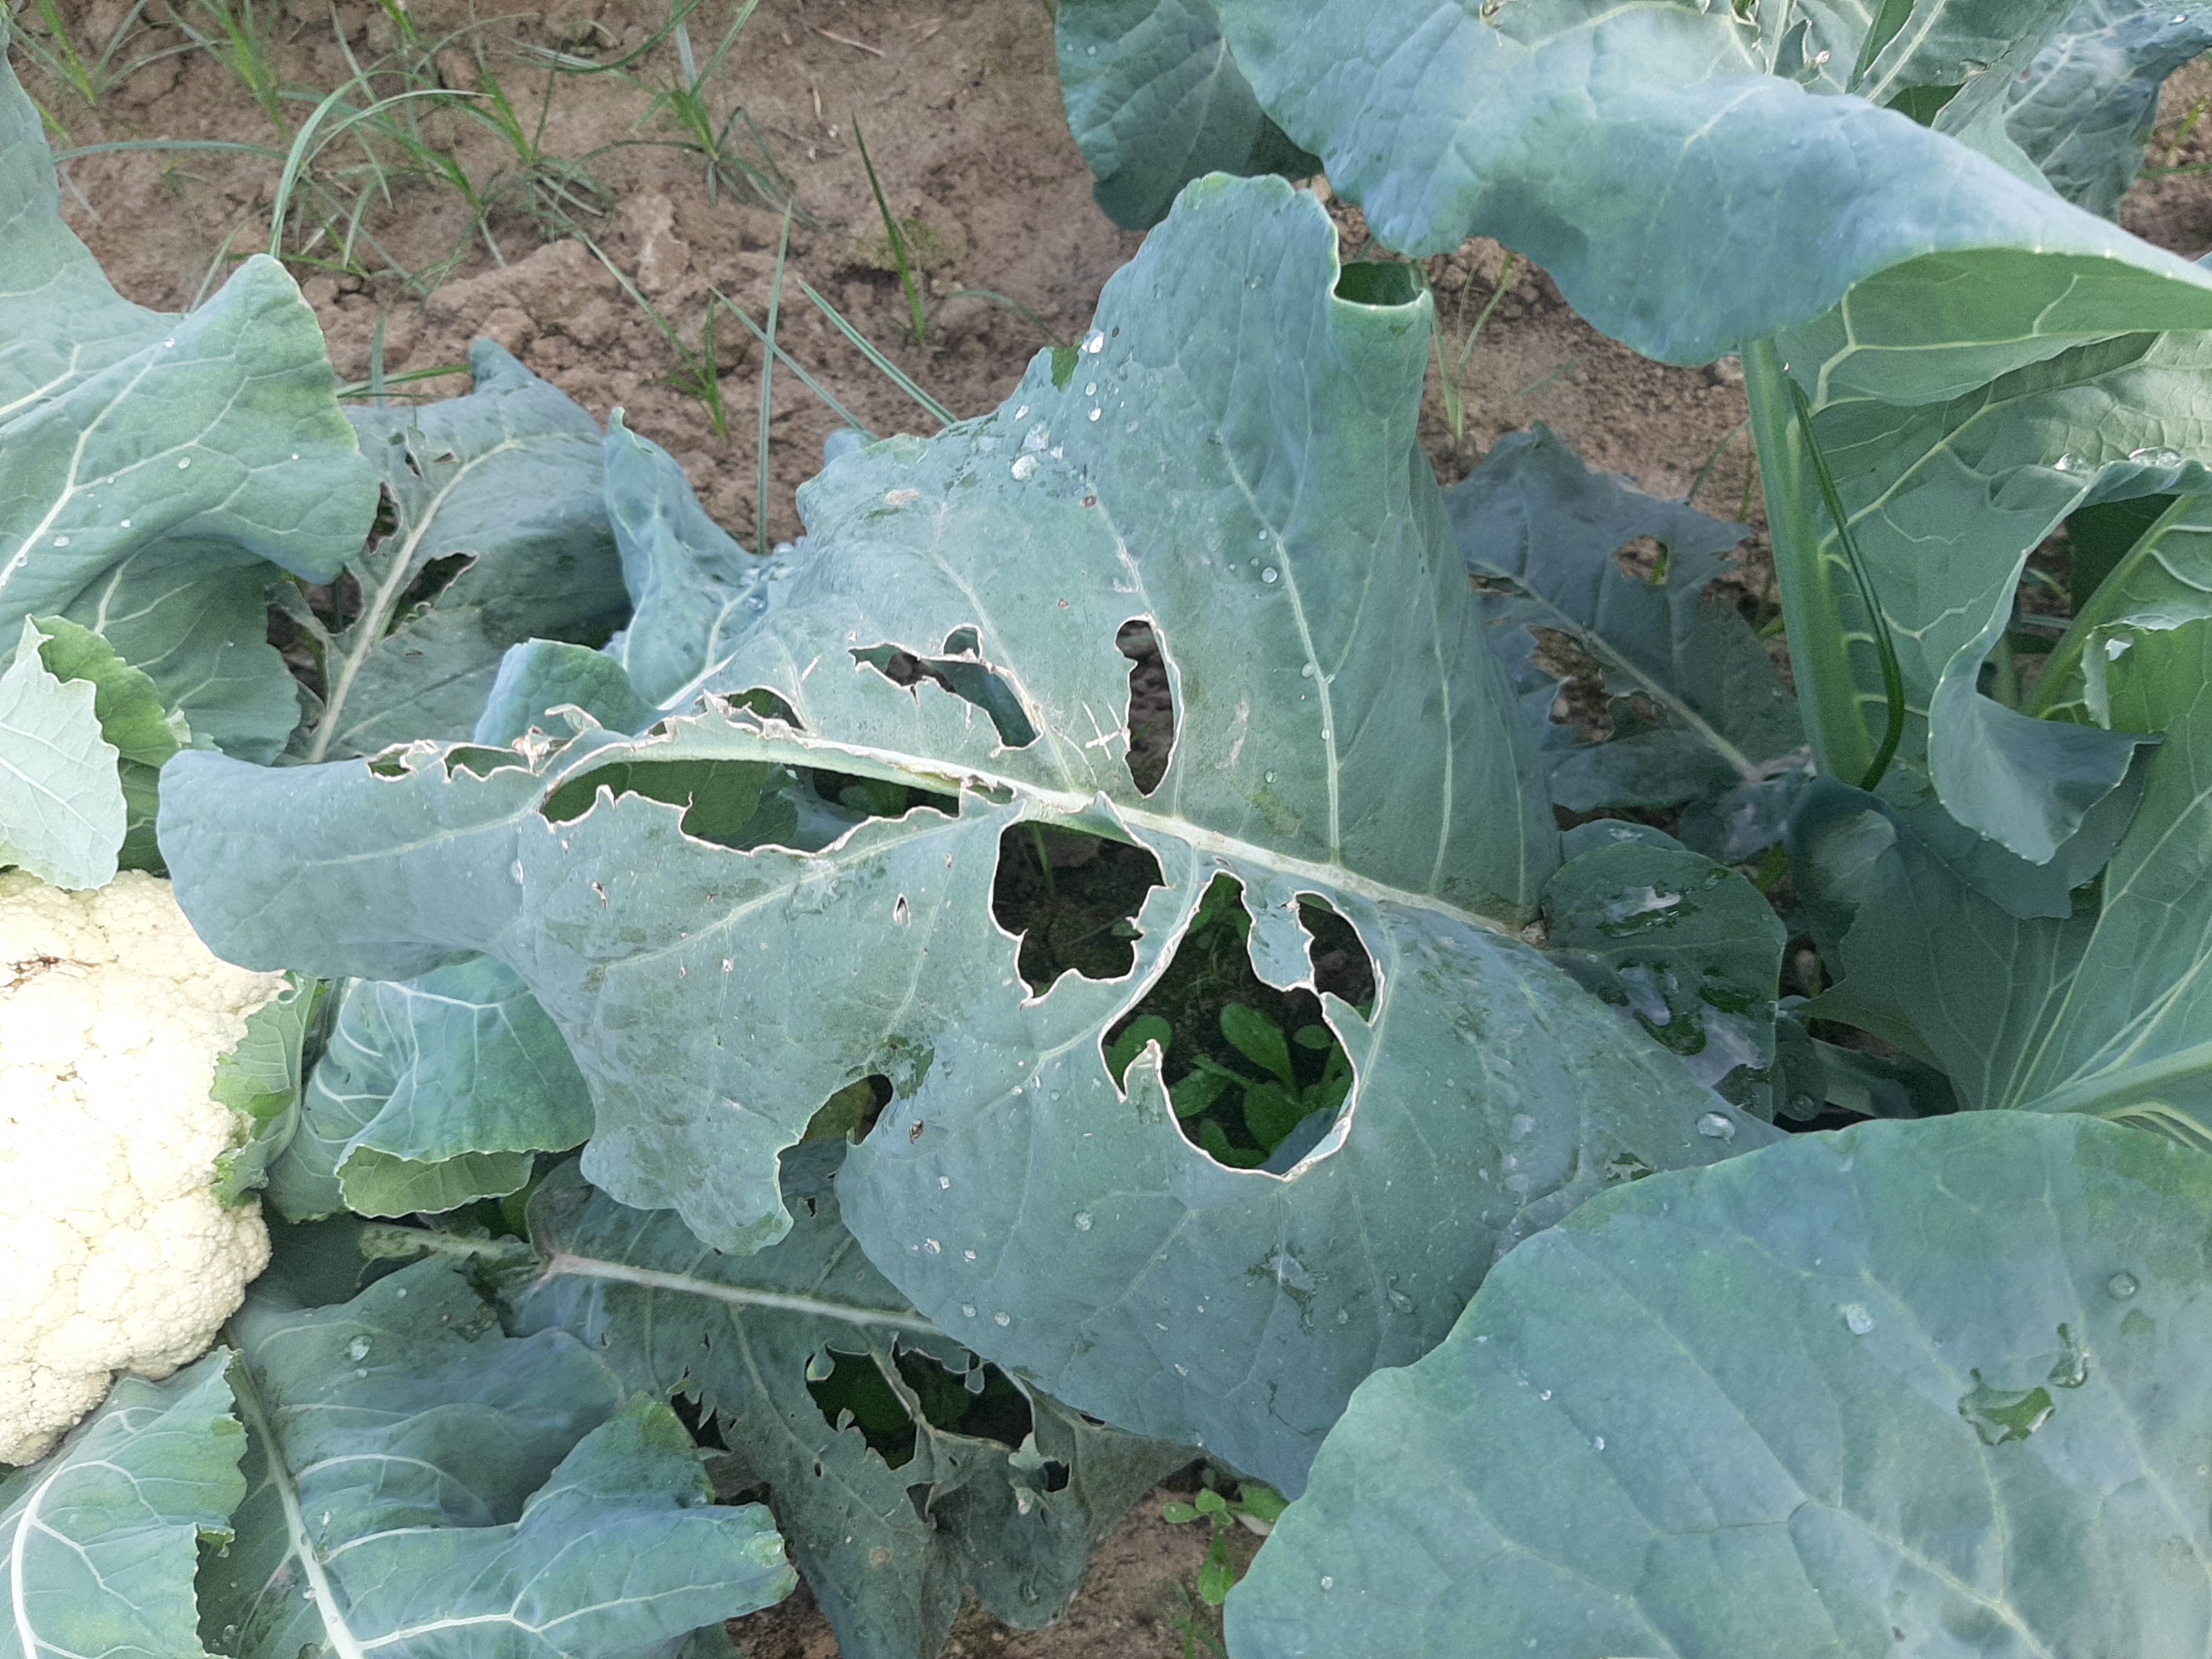
Label: Black Rot